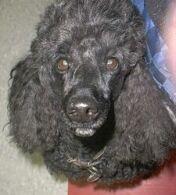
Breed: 200-n000010-miniature_poodle